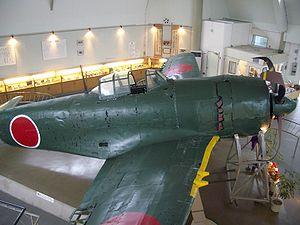
Les bombardements stratégiques sur le Japon sont les raids aériens, menés par les forces armées américaines pendant les deux dernières années de la Seconde Guerre mondiale contre l'Empire du Japon, qui détruisirent les principales villes du pays et tuèrent entre 241 000 et 900 000 personnes, sans compter les bombardements atomiques d'Hiroshima et de Nagasaki. En plus des pertes humaines, les bombardements causèrent d'importants dégâts aux villes japonaises et contribuèrent au profond déclin de la production industrielle.
Le 343 kōkūtai fut un groupe de chasse d'élite du Service aérien de la Marine impériale japonaise qui combattit les Alliés dans le Pacifique tout au long des deux dernières années de la Seconde Guerre mondiale. Basé à Kagoshima il fut d'abord créé le 1ᵉʳ janvier 1944, mais fut quasiment détruit six mois plus tard, en juin 1944. Démantelé en juillet 1944 il fut refondé à nouveau sous une toute nouvelle forme à la fin de l'année et reprit le service actif en janvier 1945, et ce jusqu'à la capitulation du Japon, le 2 septembre 1945. Le 343 kōkūtai connut donc deux étapes bien distinctes, celle de 1944 et celle de 1945.